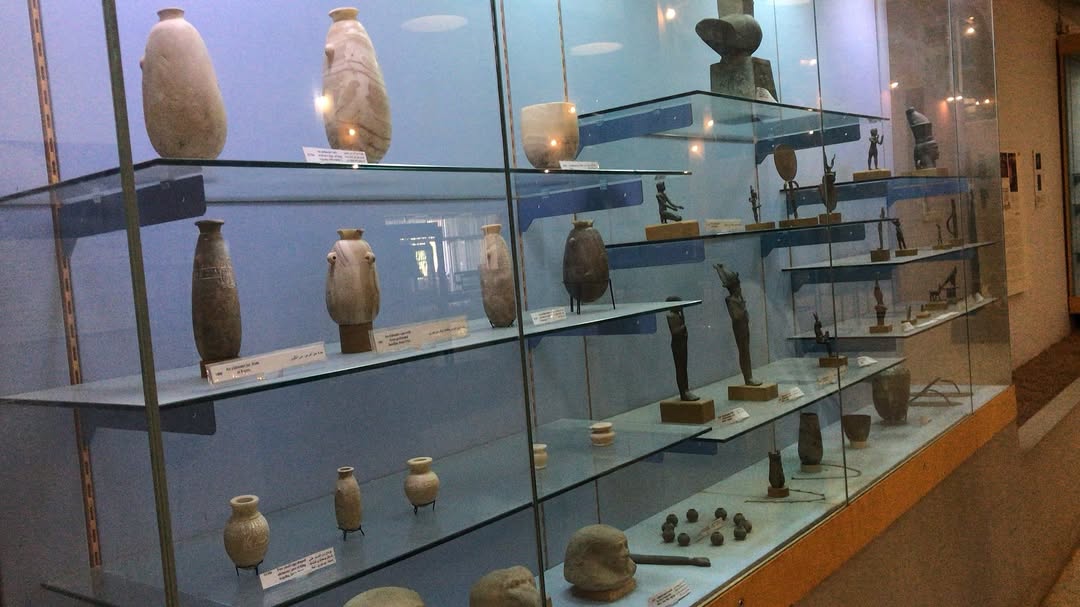
الوصف بالفصحى: مقتنيات أثرية من الفخار والتماثيل الصغيرة معروضة داخل خزائن زجاجية في أحد المتاحف.
الوصف بالعامية السودانية: دواليب العرض في المتحف مليانة فخار وتماثيل وحاجات من زمن قديم.
التصنيف: Local Culture & Objects
التصنيف الفرعي: Public spaces & infrastructure